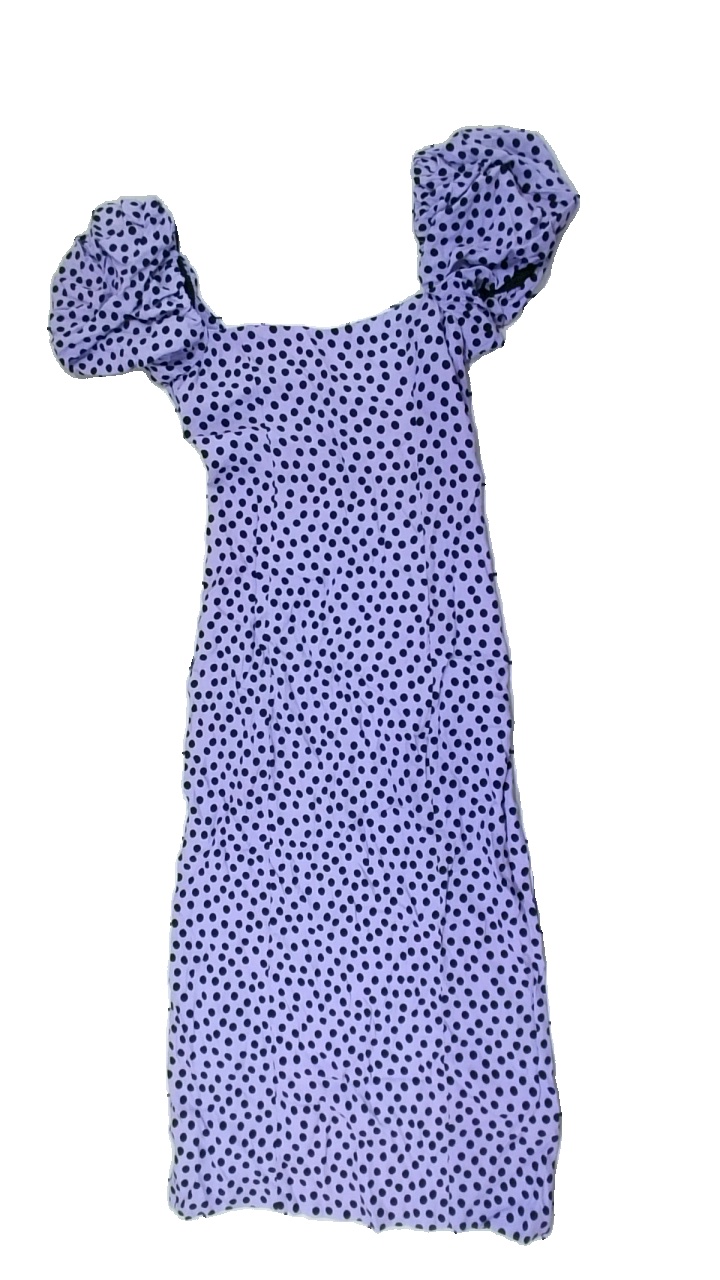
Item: Dress (Ladies)
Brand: Zara
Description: lila klänning med svarta prickar, puff ärmar och slits där bak
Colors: Purple, Black
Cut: Regular
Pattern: Dots
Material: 100% viscose
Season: All
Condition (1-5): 5
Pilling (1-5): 5
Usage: Reuse
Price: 50-100